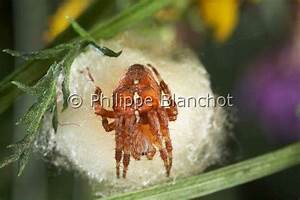
Label: spider